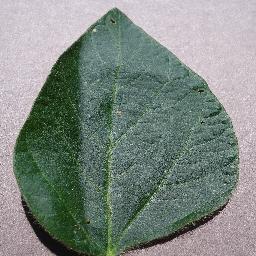
Label: Soybean___healthy